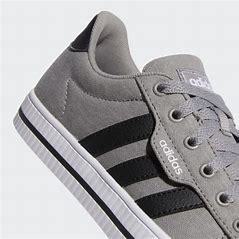
Brand: Adidas
Model: Daily 3